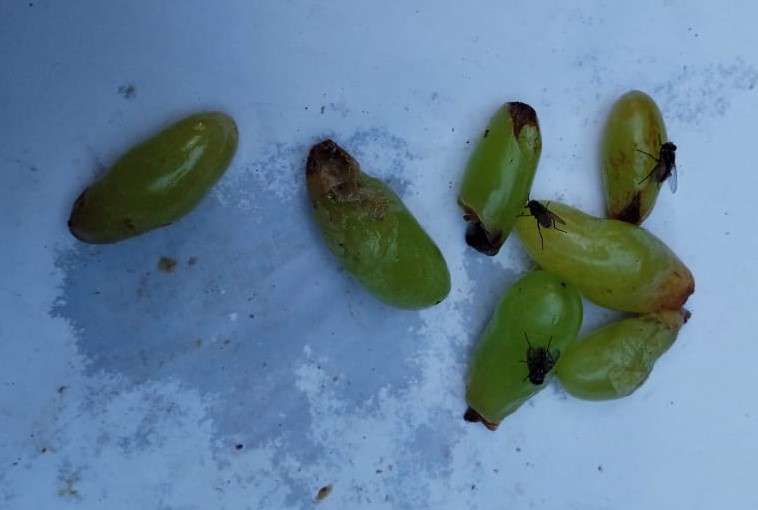
Fruit: grape
Condition: rotten